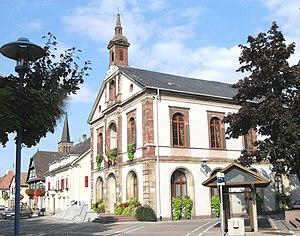
Hôtel de ville de Marckolsheim
Marckolsheim est une commune française située dans le département du Bas-Rhin, en région Grand Est.